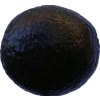
Label: black_avocado